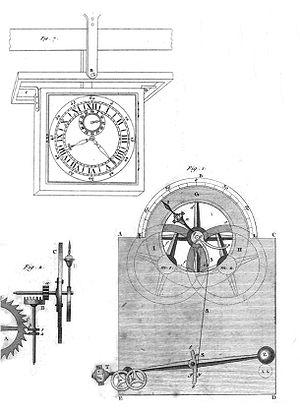
Un chronomètre de marine, appelé aussi montre de marine, est une horloge suffisamment précise pour être utilisée comme une base de temps portable, y compris sur un véhicule en mouvement. Le développement de ces instruments au cours du XVIIIᵉ siècle constitua une avancée technologique majeure, car la connaissance précise de l'heure durant un voyage au long cours était nécessaire à la navigation astronomique pour pouvoir déterminer la longitude. Le premier chronomètre véritable fut le résultat des efforts acharnés d'un seul homme, John Harrison, au long de 31 années d'essais et erreurs ; cela devait révolutionner l'art de la navigation maritime alors que le colonialisme prenait son essor.